Pucko

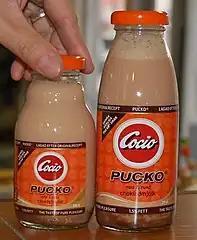
Two different glass bottle sizes of Pucko, the left being smaller and held at the top by a hand.

Pucko is a classic Swedish drink made from milk, sugar and chocolate. It is currently manufactured by Cocio in Denmark.